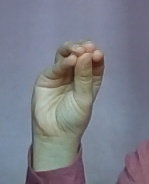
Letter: ha